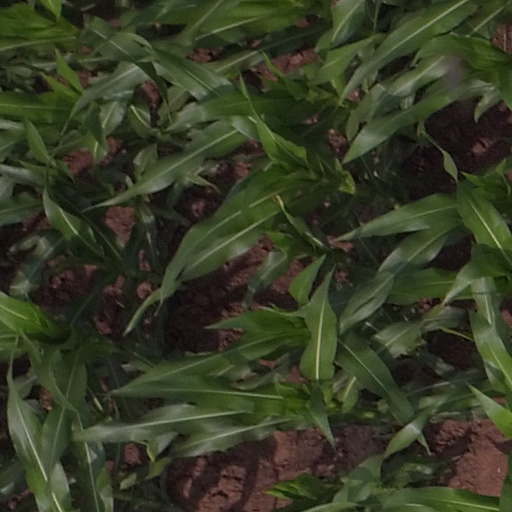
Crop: maize; corn